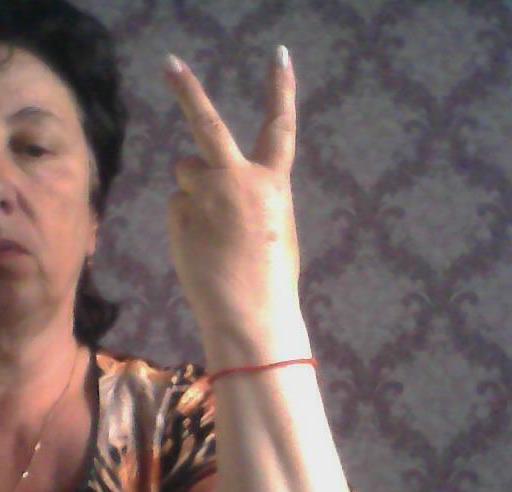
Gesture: peace_inverted